Space Station 3D

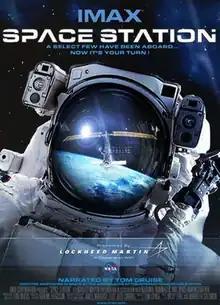
Theatrical release poster

Space Station 3D (simply known as Space Station in 2D format) is a 2002 3D short documentary film about the International Space Station written, produced, edited and directed by Toni Myers. Narrated by Tom Cruise, it is the first IMAX 3D production filmed in space.